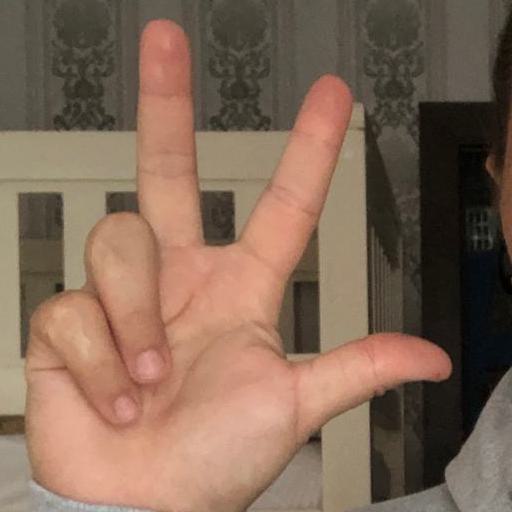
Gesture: three2